Dobrzyca

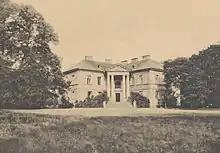
Gorzeński Palace in the early 20th century

As part of the region of Greater Poland, i.e. the cradle of the Polish state, the area formed part of Poland since its establishment in the 10th century. The first written mention of Dobrzyca dates to 1327, when the noble Mikołaj Dobrzycki took possession of the town. In 1440, King Władysław III of Warna granted town privileges to the community. Dobrzyca was a private town, administratively located in the Kalisz County in the Kalisz Voivodeship in the Greater Poland Province.